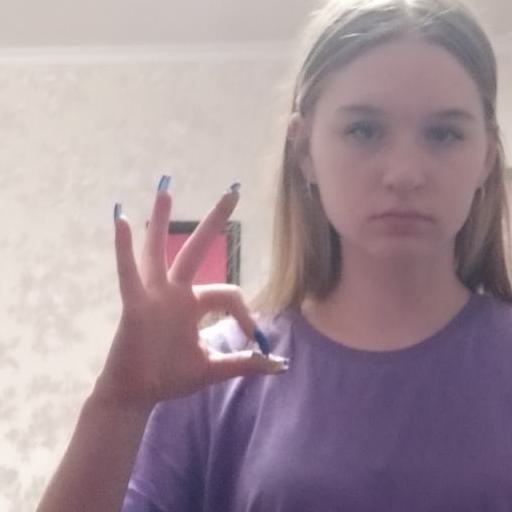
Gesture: ok